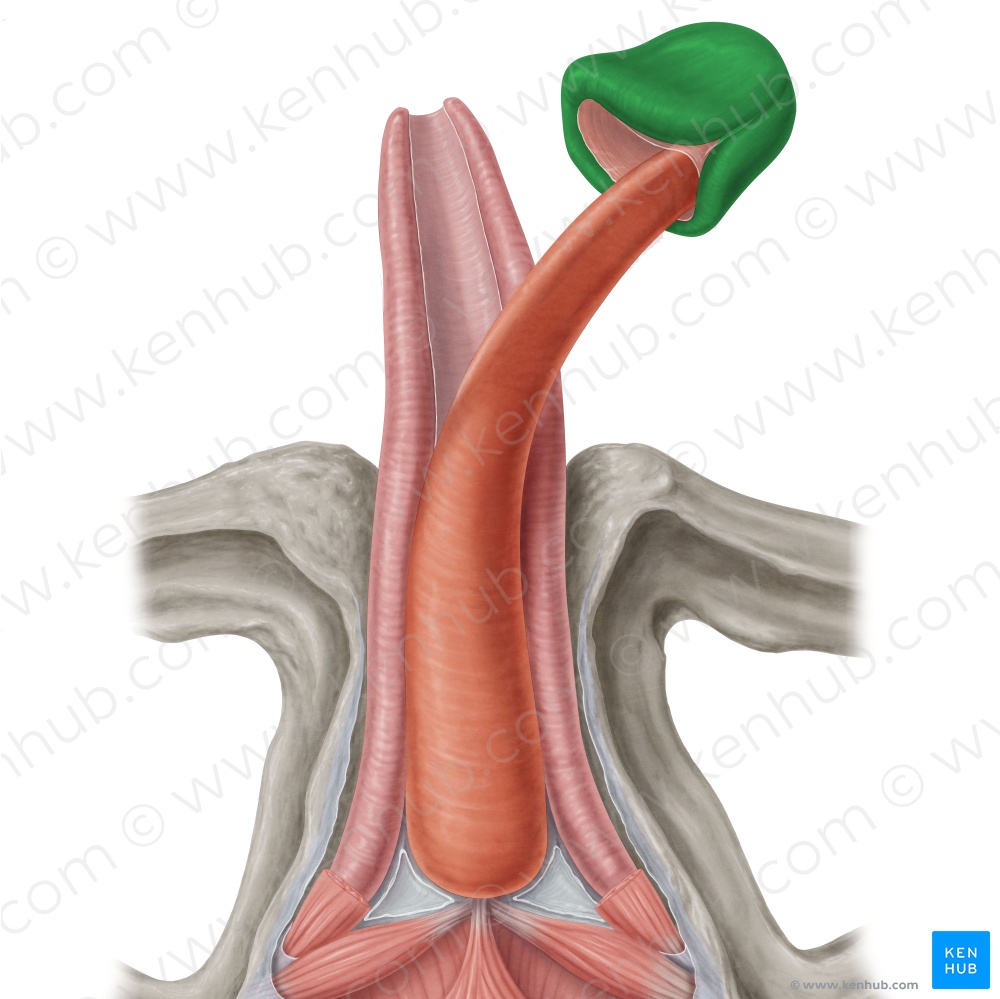
Glans penis (#4150)
Shown from inferior perspective.
Brand: Samantha Zimmerman
Category: Health & Beauty > Health Care > Acupuncture > Acupuncture Models